Prehistory of Australia

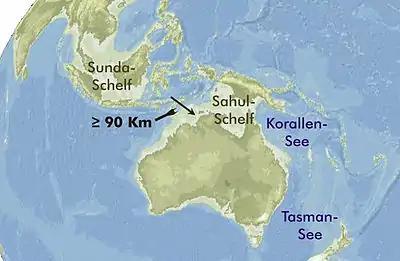
The map shows the probable extent of land and water at the time of the last glacial maximum and when the sea level was probably more than 150 m lower than today; it illustrates the formidable sea obstacle that migrants would have faced.

The earliest evidence of humans in Australia has been variously estimated, with most scholars, as of 2023, dating it between 50,000 and 65,000 years BP.